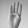
ASL letter: B